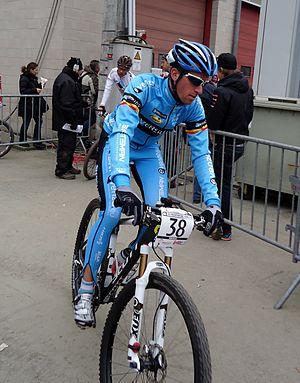
Kevin Van Hoovels, né le 31 juillet 1985 à Bonheiden, est un cycliste belge spécialiste de VTT cross-country. Il termine 19ᵉ de l'épreuve olympique 2012.